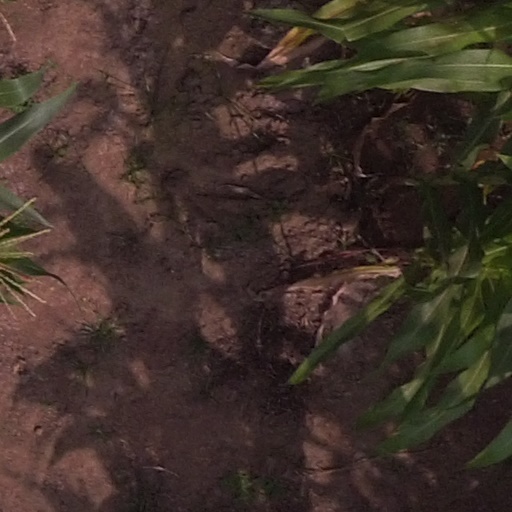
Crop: maize; corn